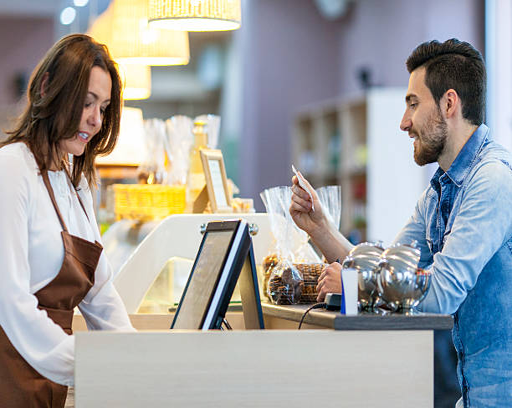
waitress taking payment from customer in a cafe